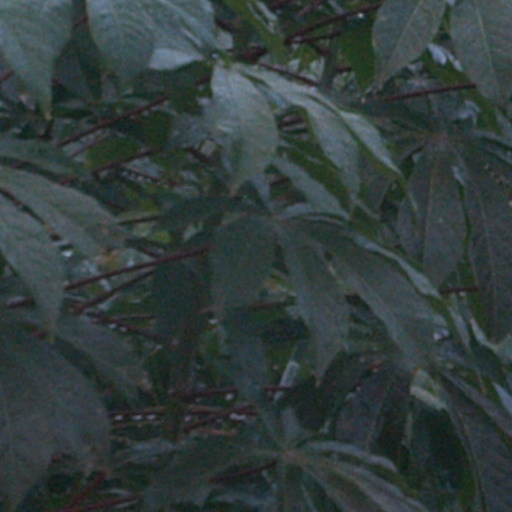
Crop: cassava